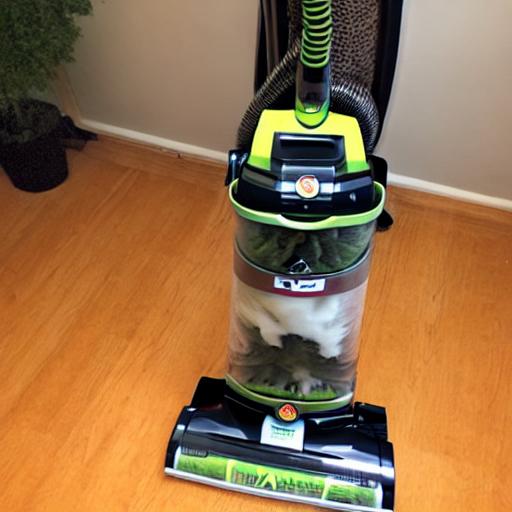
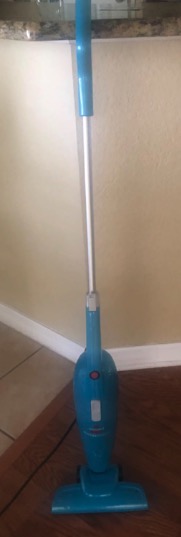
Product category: items_vacuum
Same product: no